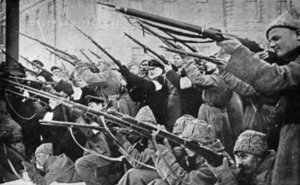
Februarrevolutionen (Rusland)
Angrebet på zarens palads under de første dage af februarrevolutionen.
Februarrevolutionen er betegnelsen for de begivenheder i februar 1917, som førte til, at zar Nikolaj 2. af Rusland måtte abdicere. Februarrevolutionen var den første af de to russiske revolutioner i 1917. Den regering, der kom til ved Februarrevolutionen, blev selv afsat af Lenins bolsjevikker ved Oktoberrevolutionen.